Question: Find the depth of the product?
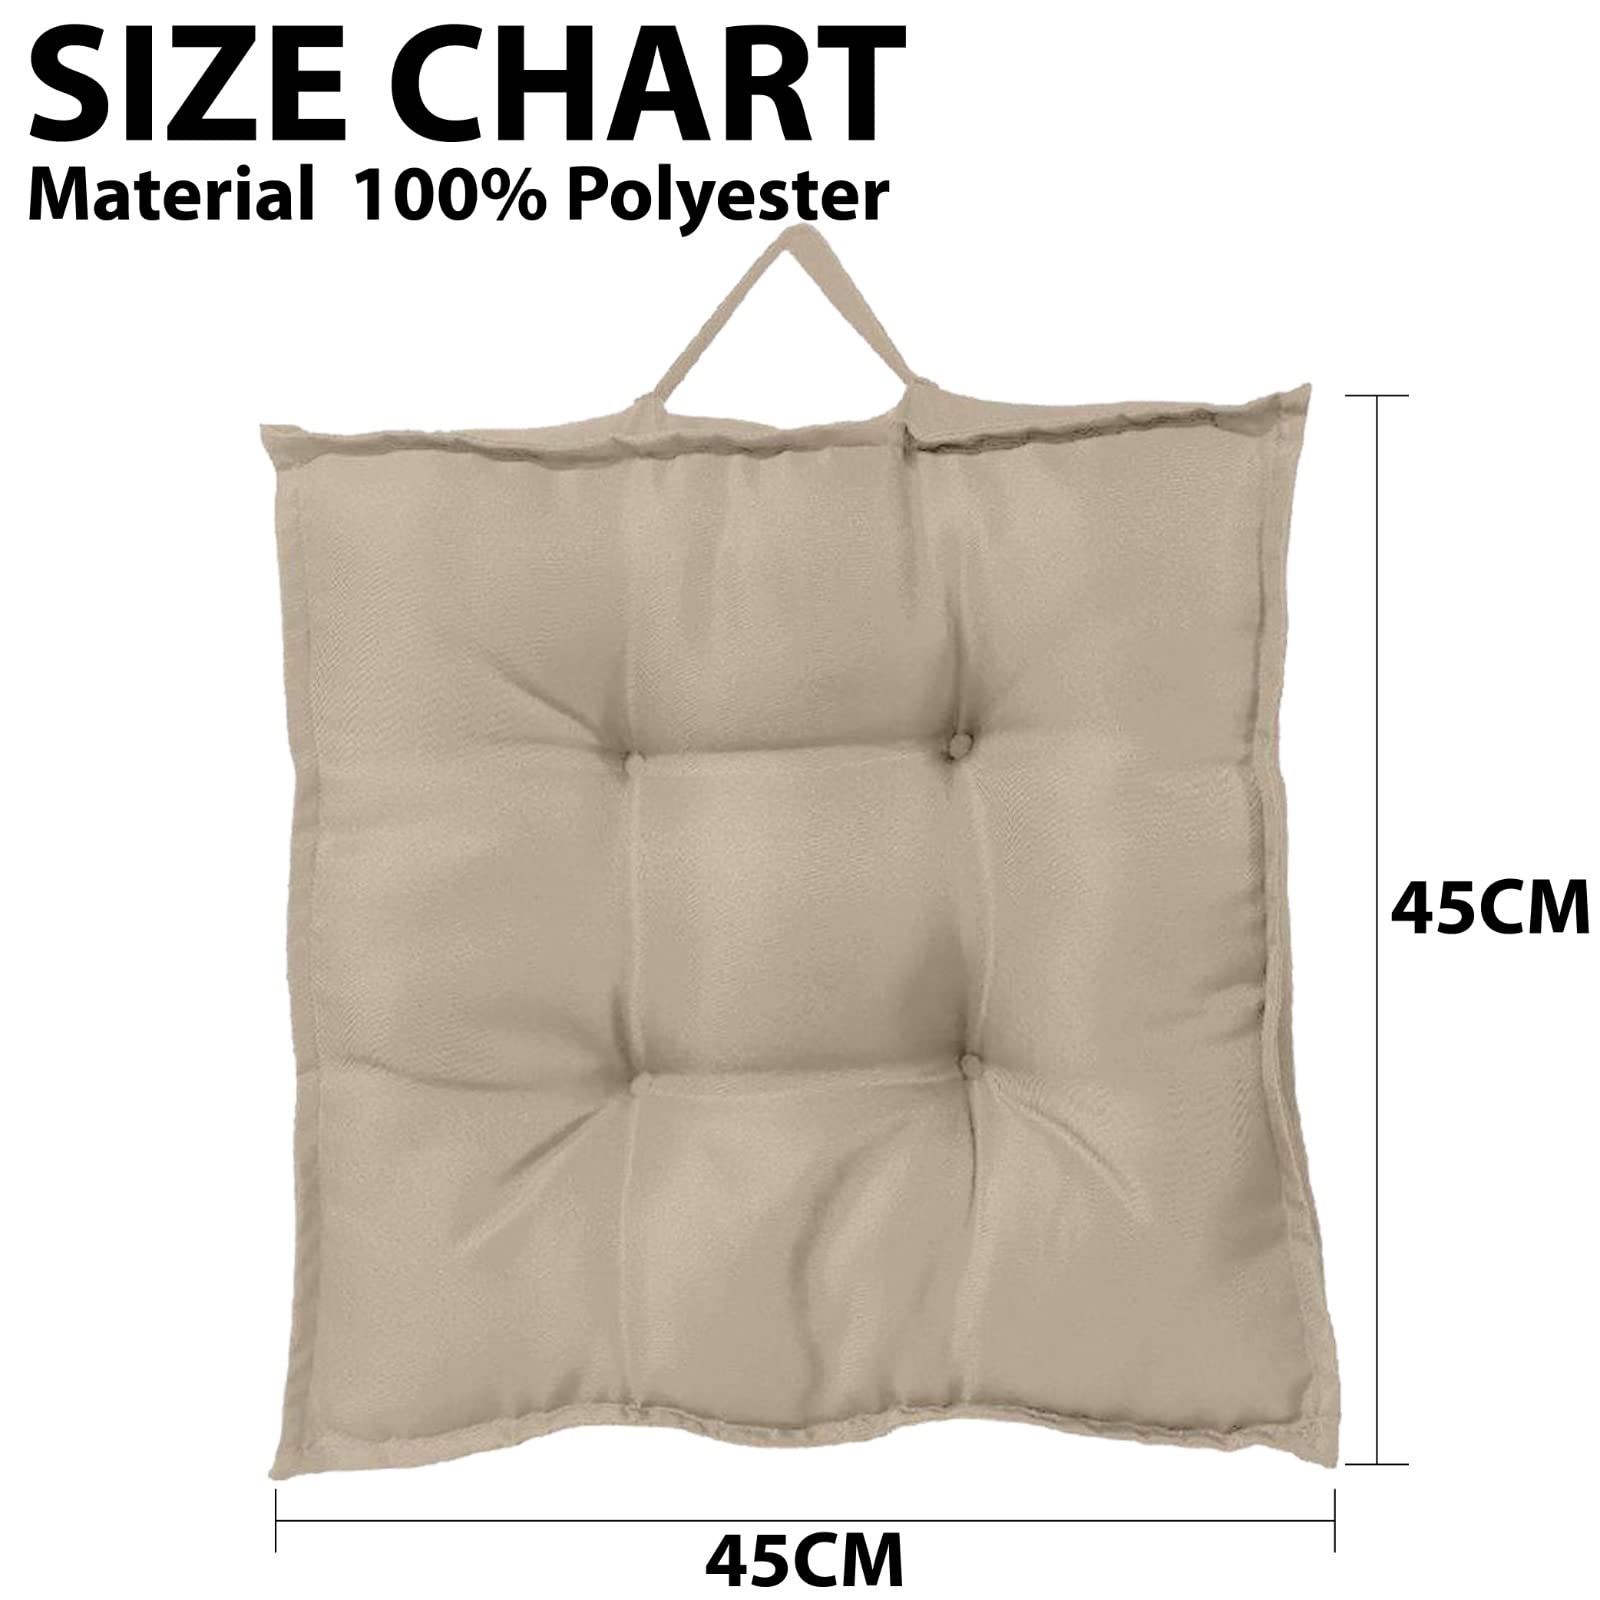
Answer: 45.0 centimetre